Rafael Arutyunyan

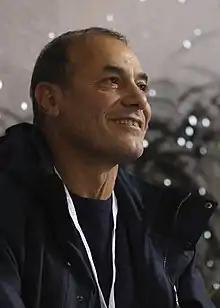
Arutyunyan in 2019

Rafael Arutyunyan ("Harutyunyan"; ; born July 5, 1957) is an Armenian-American figure skating coach. He has coached in Armenia, Russia and the United States.